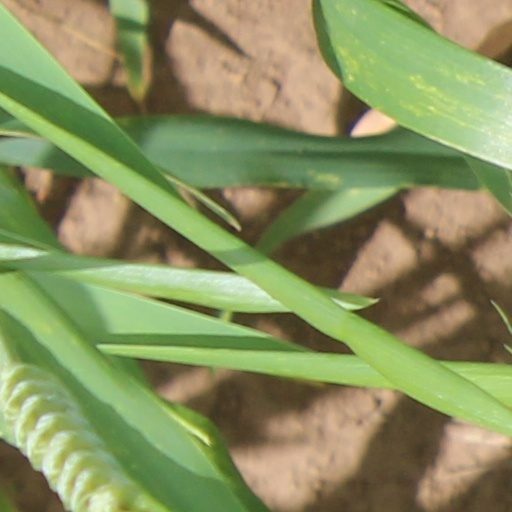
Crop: wheat